Damxung railway station

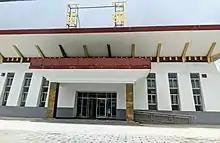
Damxung railway station

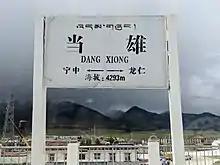
Station sign with elevation and neighboring stations

Damxung railway station is a railway station on the Qinghai–Tibet railway line in Damxung County, Lhasa, Tibet.